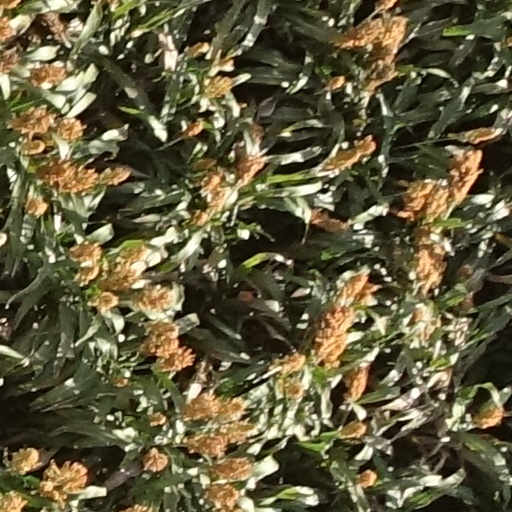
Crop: sorghum